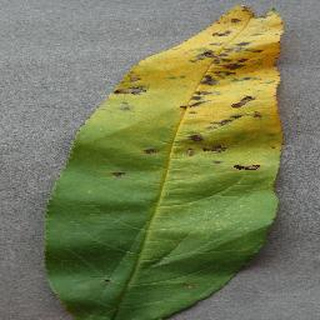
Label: peach_bacterial_spot